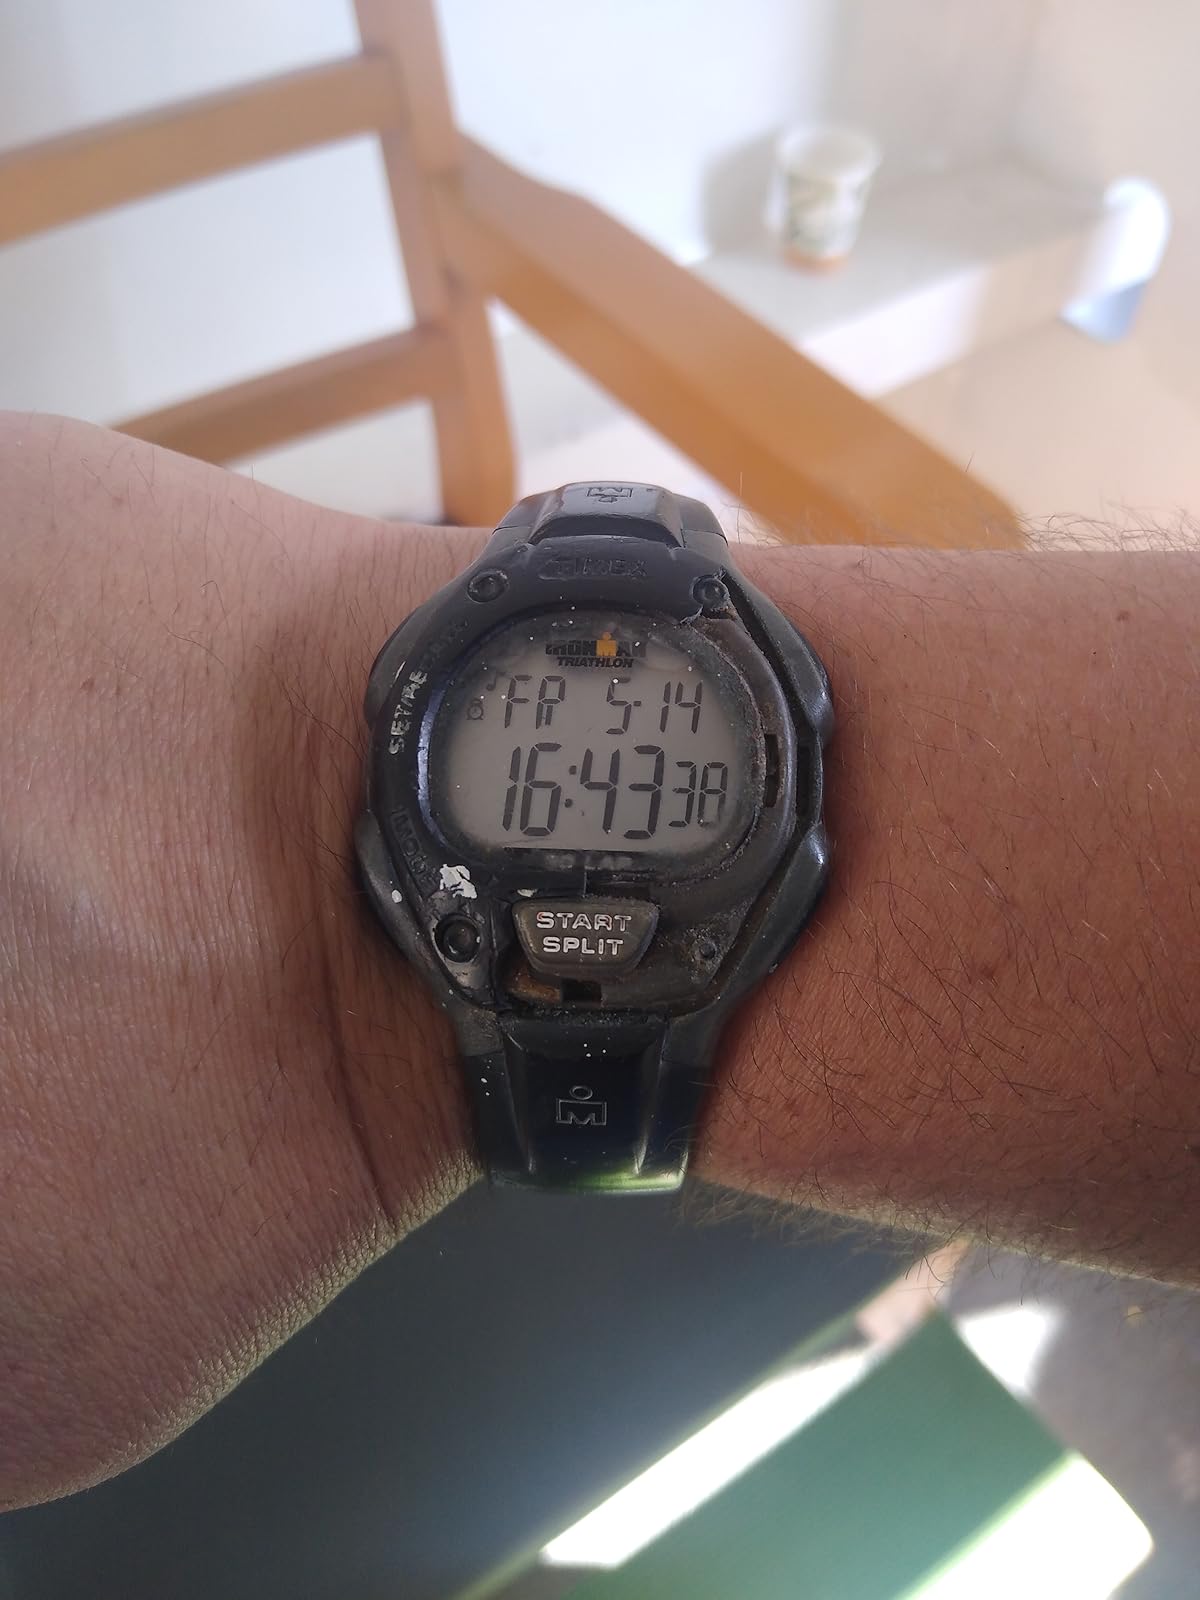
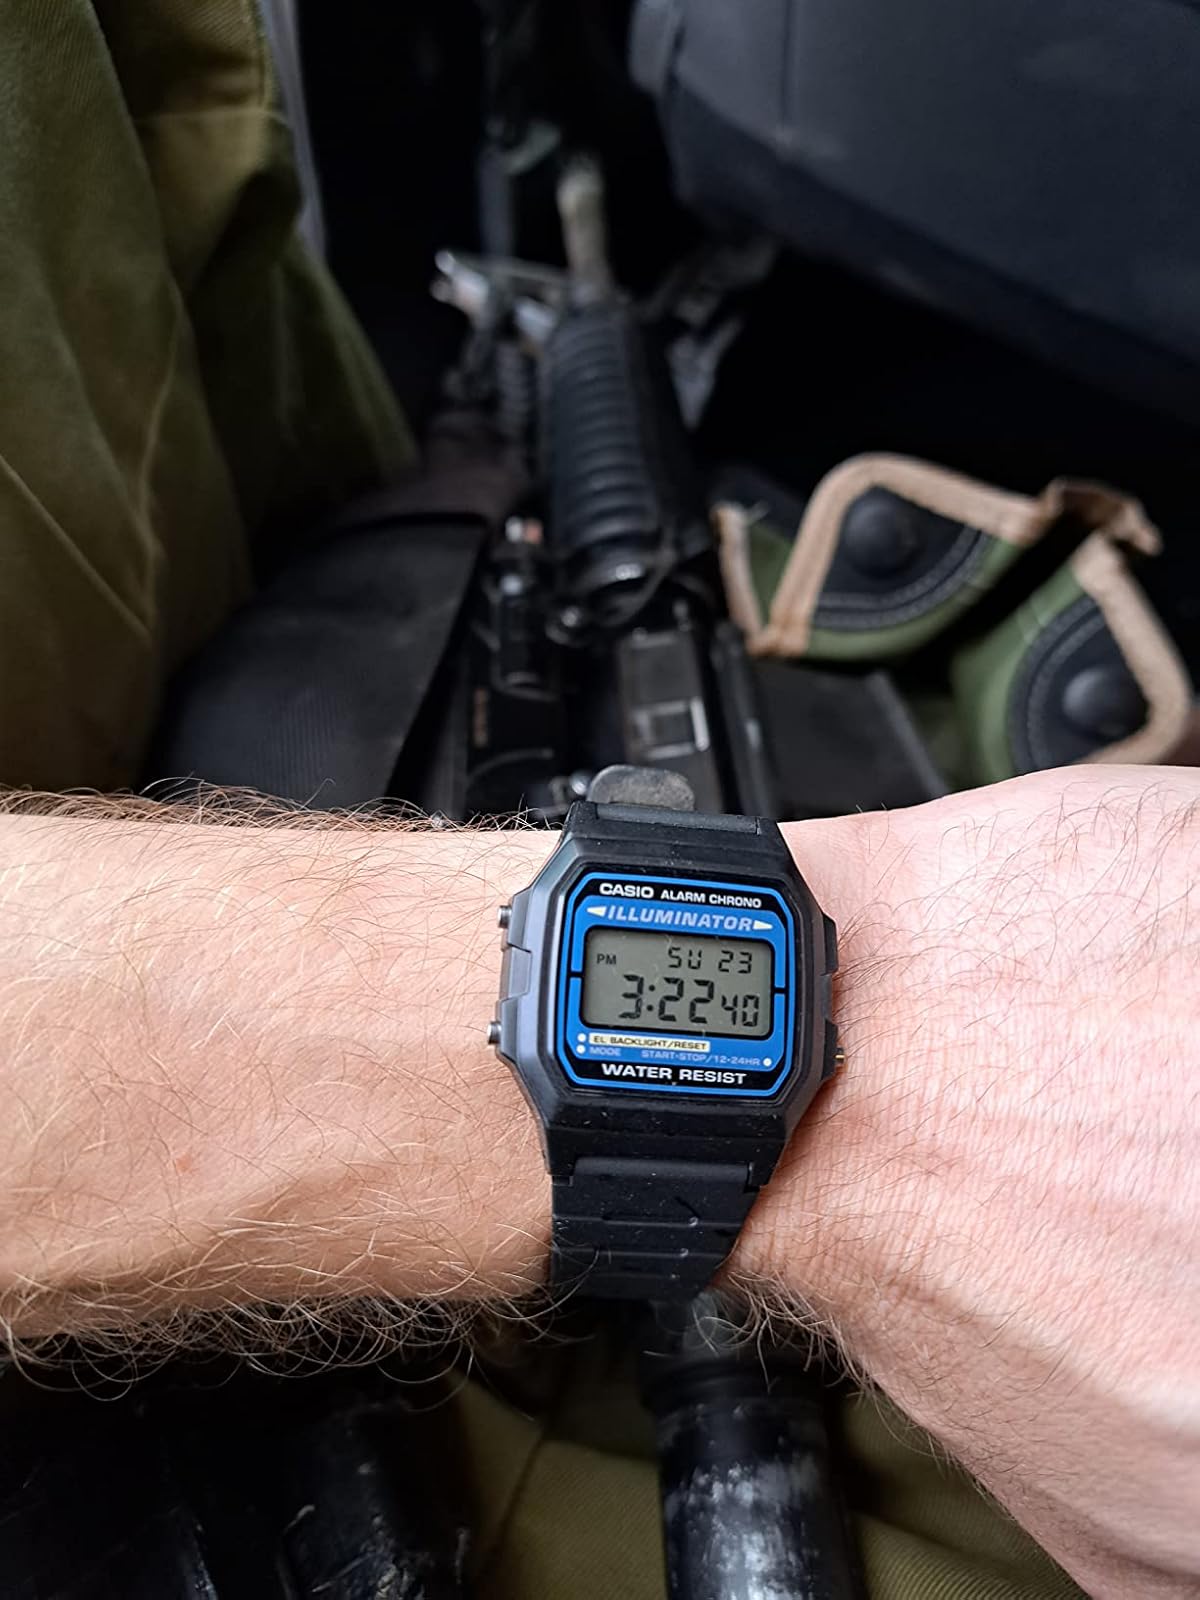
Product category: accessories_watch
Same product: no